Jimmy Dunn (sports executive)

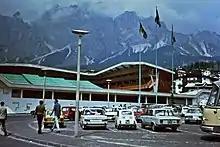
External view of stadium with snow-capped mountains in the background and cars in a parking lot in the foreground

In 1952 and 1953, Dunn and the CAHA debated the financial merits of international tours by Canadian hockey teams and whether or not the tours created goodwill towards Canada. The CAHA chose not to participate at the 1953 World Championships since it struggled to finance the Canada men's national ice hockey team and because of persistent criticism by Europeans on the physical playing style of Canada. The CAHA settled on sending the senior B-level East York Lyndhursts as Canada's representative at the 1954 World Championships when it had become too expensive to fund a higher-level team for an international tour. The Lyndhursts lost by a 7–2 score to the Soviet Union men's national ice hockey team and placed second at the World Championships, which led to public dissatisfaction and widespread media criticism of the CAHA in Canada.